Queensferry Crossing

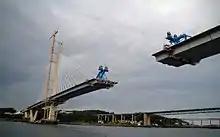
Queensferry Crossing under construction in August 2016

Preparatory works for the new bridge began in September 2011 with works beginning at the southern end of the M90 to build the northern approach roads. 149 segments of bridge deck, each of which is long and wide, were constructed in China and Spain, then delivered by sea in October 2013. The approach steel bridge sections were manufactured by Cleveland Bridge & Engineering Company in Darlington.